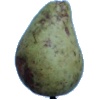
Label: Pear Stone 1